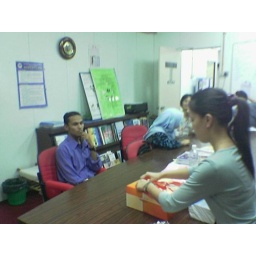
see me in green blouse, preparing the bday cake for Z and PY.